James Rennell

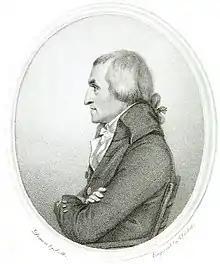
Profile engraving of James Rennell (1799)

Major James Rennell (3 December 1742 – 29 March 1830) was an English geographer, historian and a pioneer of oceanography. Rennell produced some of the first accurate maps of Bengal at one inch to five miles as well as accurate outlines of India and served as Surveyor General of Bengal. Rennell has been called the "Father" "of" "Oceanography". In 1830, he was one of the founders of the Royal Geographical Society in London.